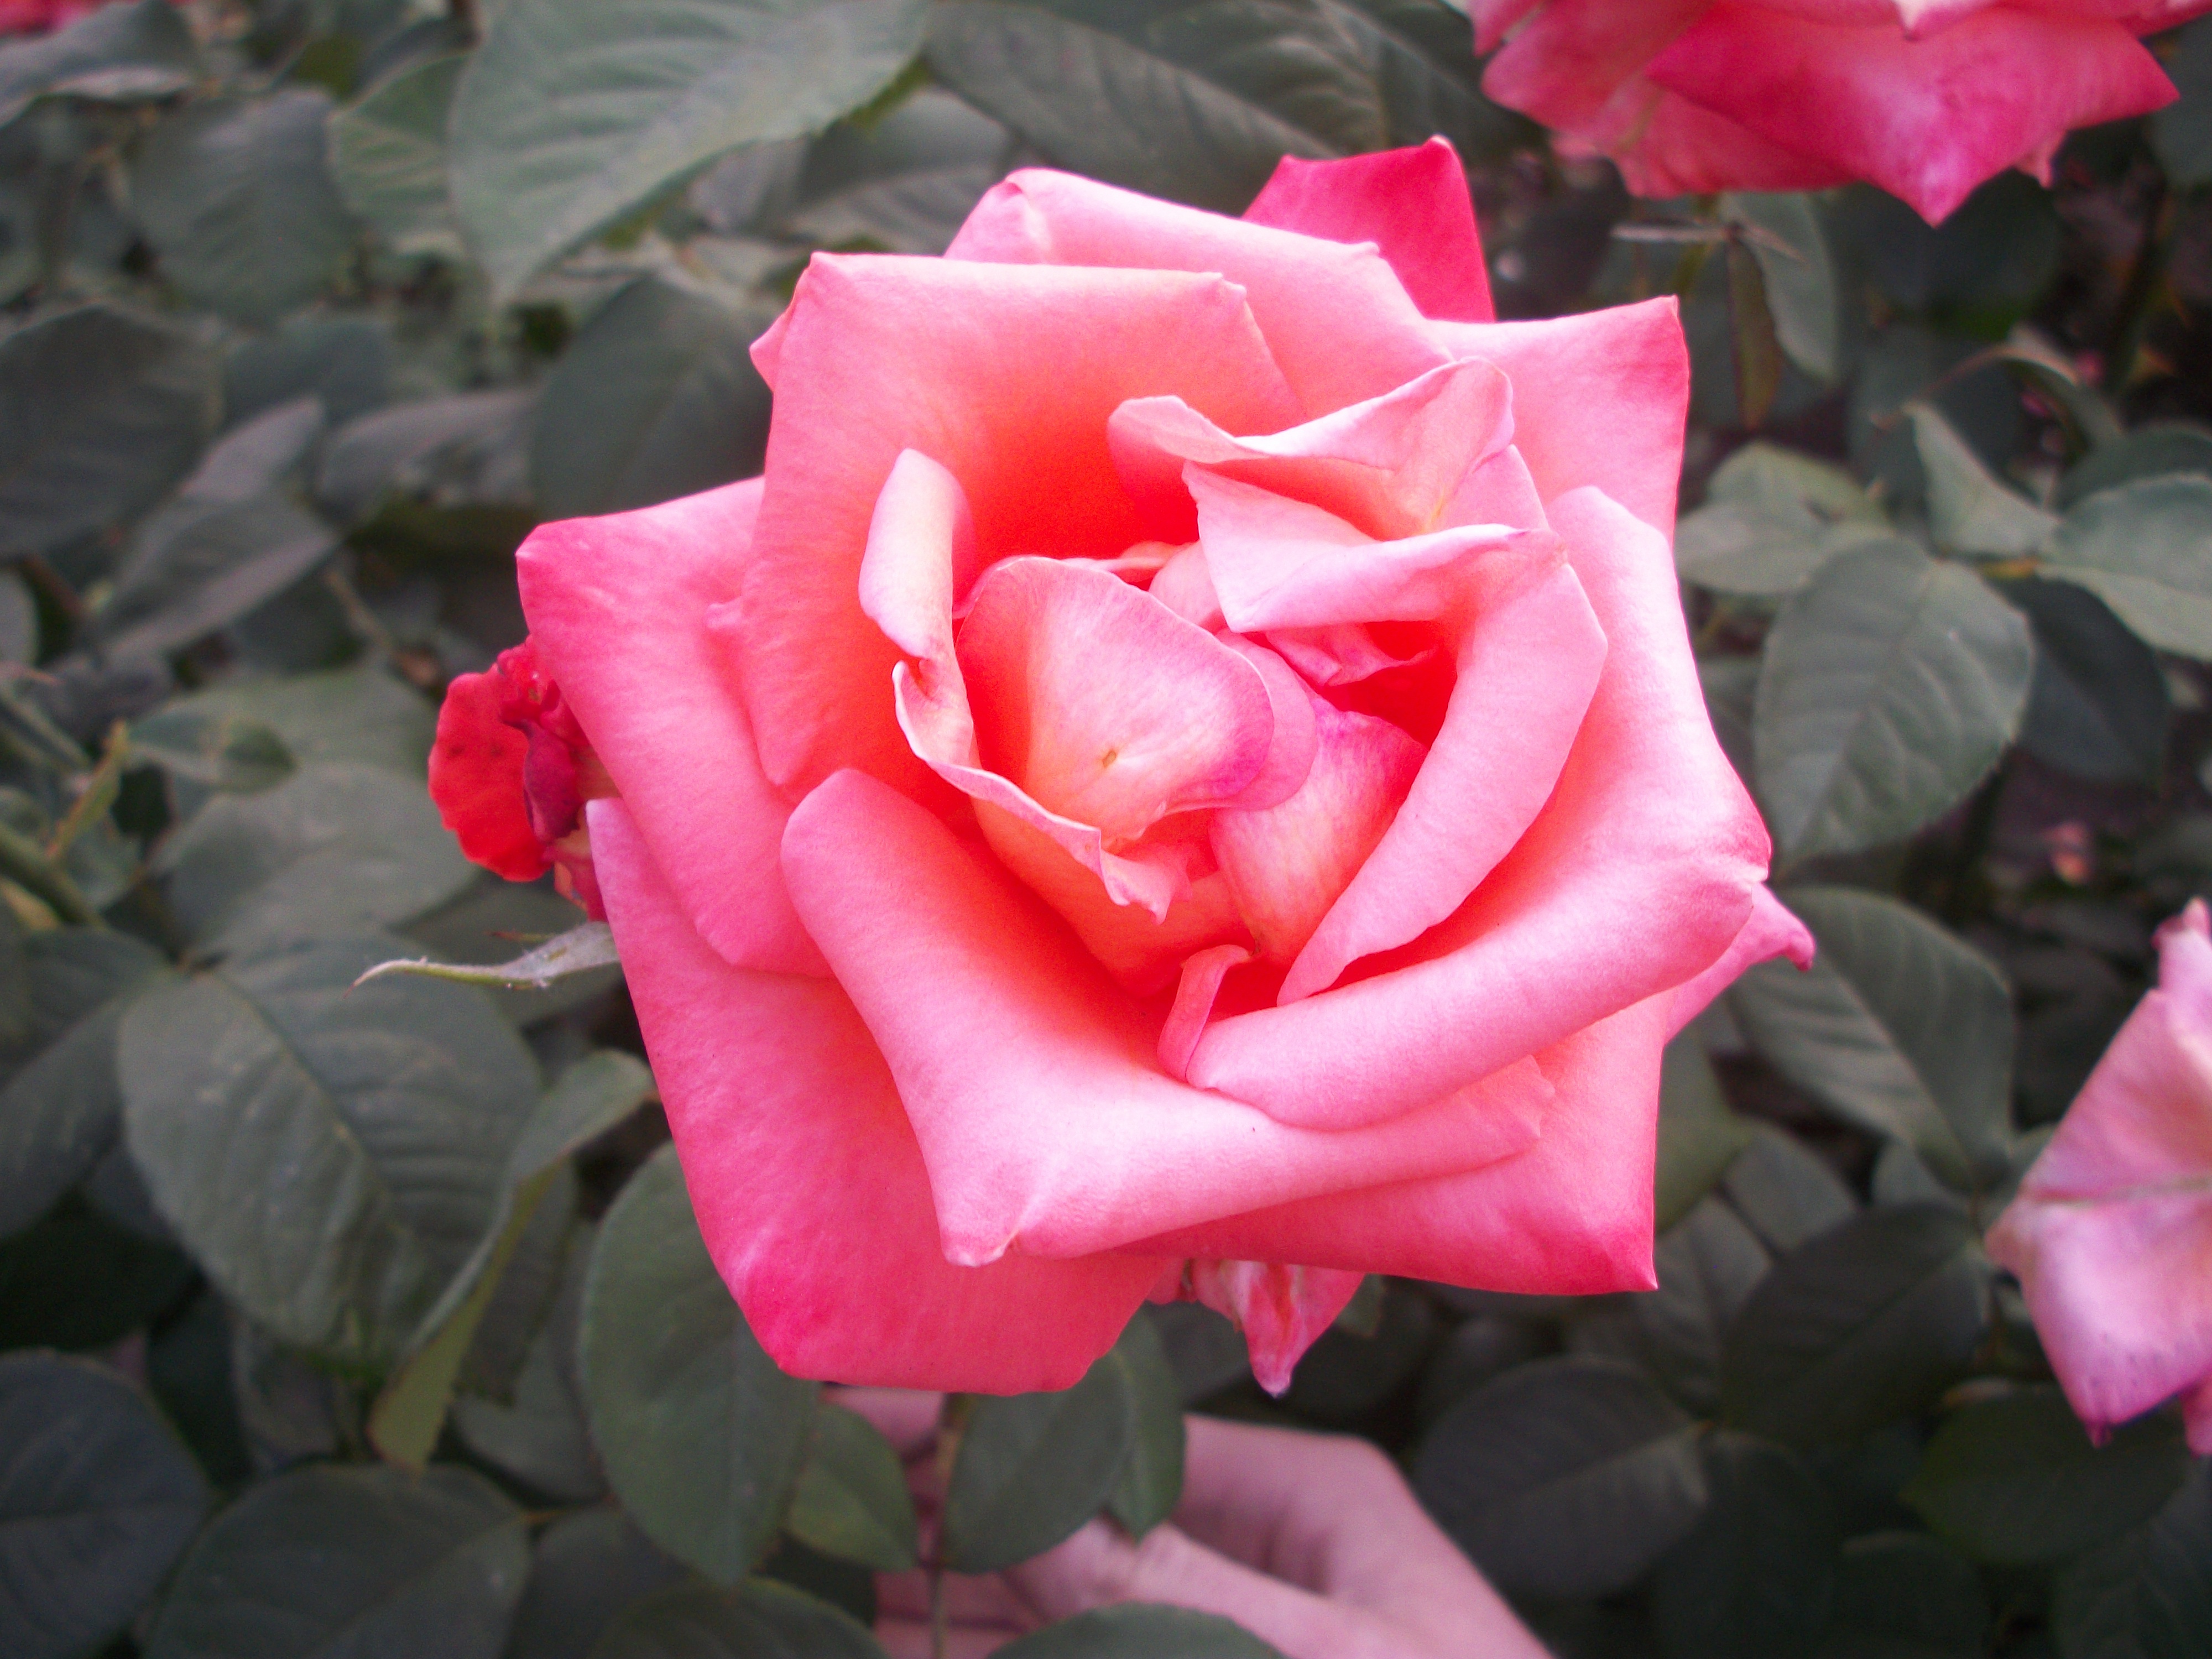
beautiful flowers, rose, nature, bud, park, pink, flower, rose family, garden roses, plant, floribunda, flowering plant, flora, rose order, petal, rosa centifolia, annual plant, china rose, rosa wichuraiana, shrub